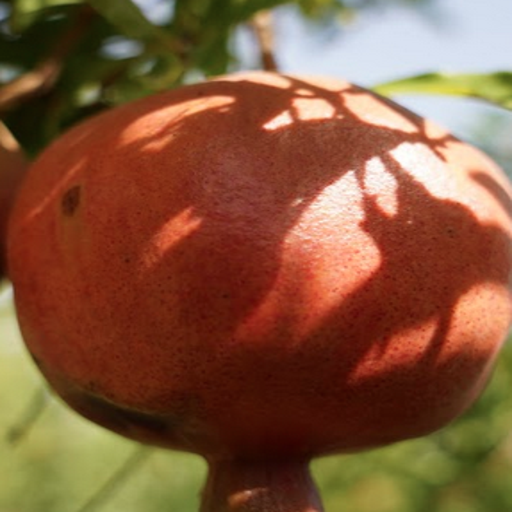
Label: Healthy